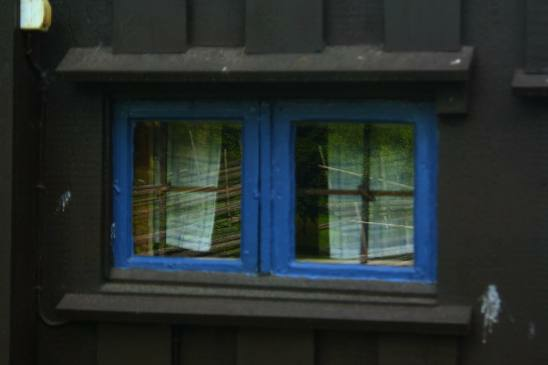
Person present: No